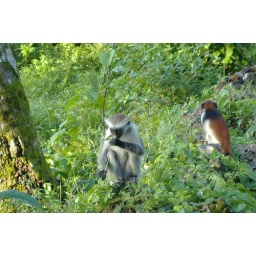
One of the red colobus monkeys in Jozani Forest on Zanzibar.